Breach at Cucca

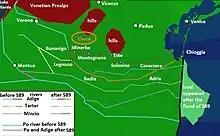
Flooding in 589 in Italy - Western Roman Empire. The consequence of the invasion of the Lombards. The location of the hydraulic breakthrough Rotta della Cucca (Breach at Cucca) is indicated. The city of Cucca is the modern city of Veronella. The breakthrough led to floods, breakthroughs of other dams and changes in river beds, provoking the "Domino Effect", which is why the port of Adria, which gave its name to the Adriatic Sea, was cut off from the sea for 22 kilometers inland. The invasion of the Lombards in the Western Roman Empire and the ruin of agricultural land. The Lombard king Authari had the goal of isolating large Italian cities such as Padua from Byzantine army based in Ravenna on South and franks army of Childebert II on north-west. Cucca was located on the territory of the Lombard , founded by the Lombards to separate Padua from Ravenna. Repair and daily maintenance were stopped at dozens of dams and dams and irrigation canal locks.

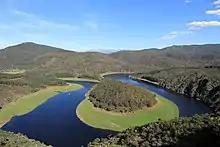
Meander on Alagón river in Spain.

The so-called breach at Cucca traditionally refers to a flood in the Veneto region of Italy that happened on 17 October 589 according to the chronicles of Paul the Deacon. The Adige river overflowed after a "deluge of water that is believed not to have happened after the time of Noah"; the flood caused great loss of lives, and destroyed part of the city walls of Verona as well as paths, roads and large part of the country in lower Veneto.